Handrail

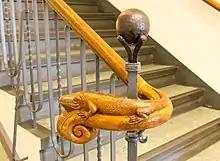
Termination of a handrail at the Museum of Natural History, Görlitz, Germany

Various model codes—The International Code Council (ICC) and National Fire Protection Association (NFPA)—and accessibility standards—ANSI A117.1 and the Americans With Disabilities Act Standards for Accessible Design (ADASAD)—refer to handrail dimensions. Current versions of these codes and standards now agree that handrail is defined as either a circular cross section with an outside diameter of minimum and maximum or a non-circular cross section with a perimeter dimension of minimum and maximum and a cross section dimension of ) maximum. In addition, the International Residential Code (IRC) includes a definition of a "Type II" handrail that allows for handrail with a perimeter dimension greater than .